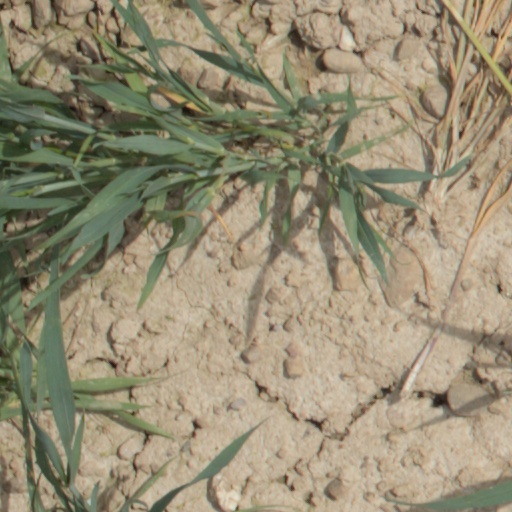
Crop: wheat